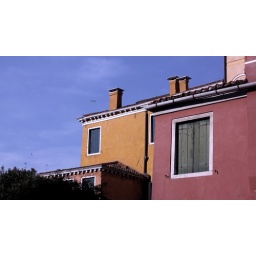
I love colour..so I liked the contrast between the two houses and white borders around the windows.